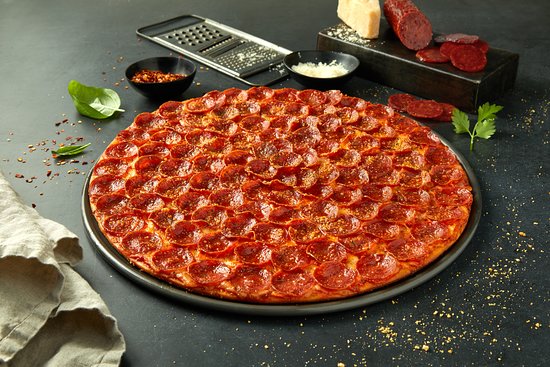
Dish: pizza